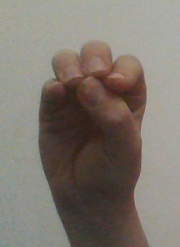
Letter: ha